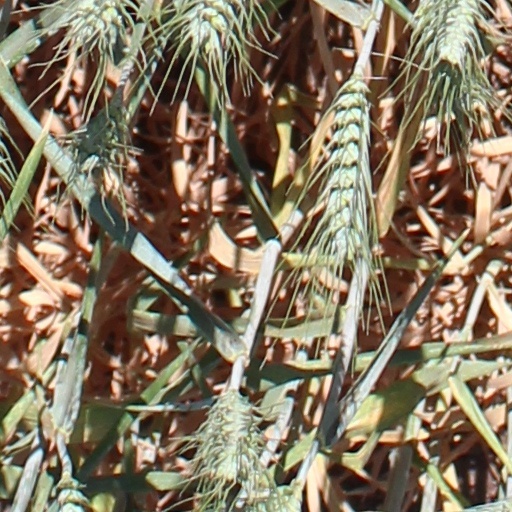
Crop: wheat